List of birds of the Czech Republic

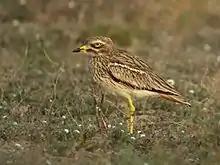

The family Cuculidae includes cuckoos, roadrunners and anis. These birds are of variable size with slender bodies, long tails and strong legs. The Old World cuckoos are brood parasites.